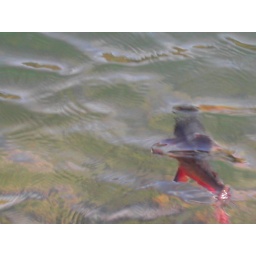
Okay the last picture of fish in golden gate park.